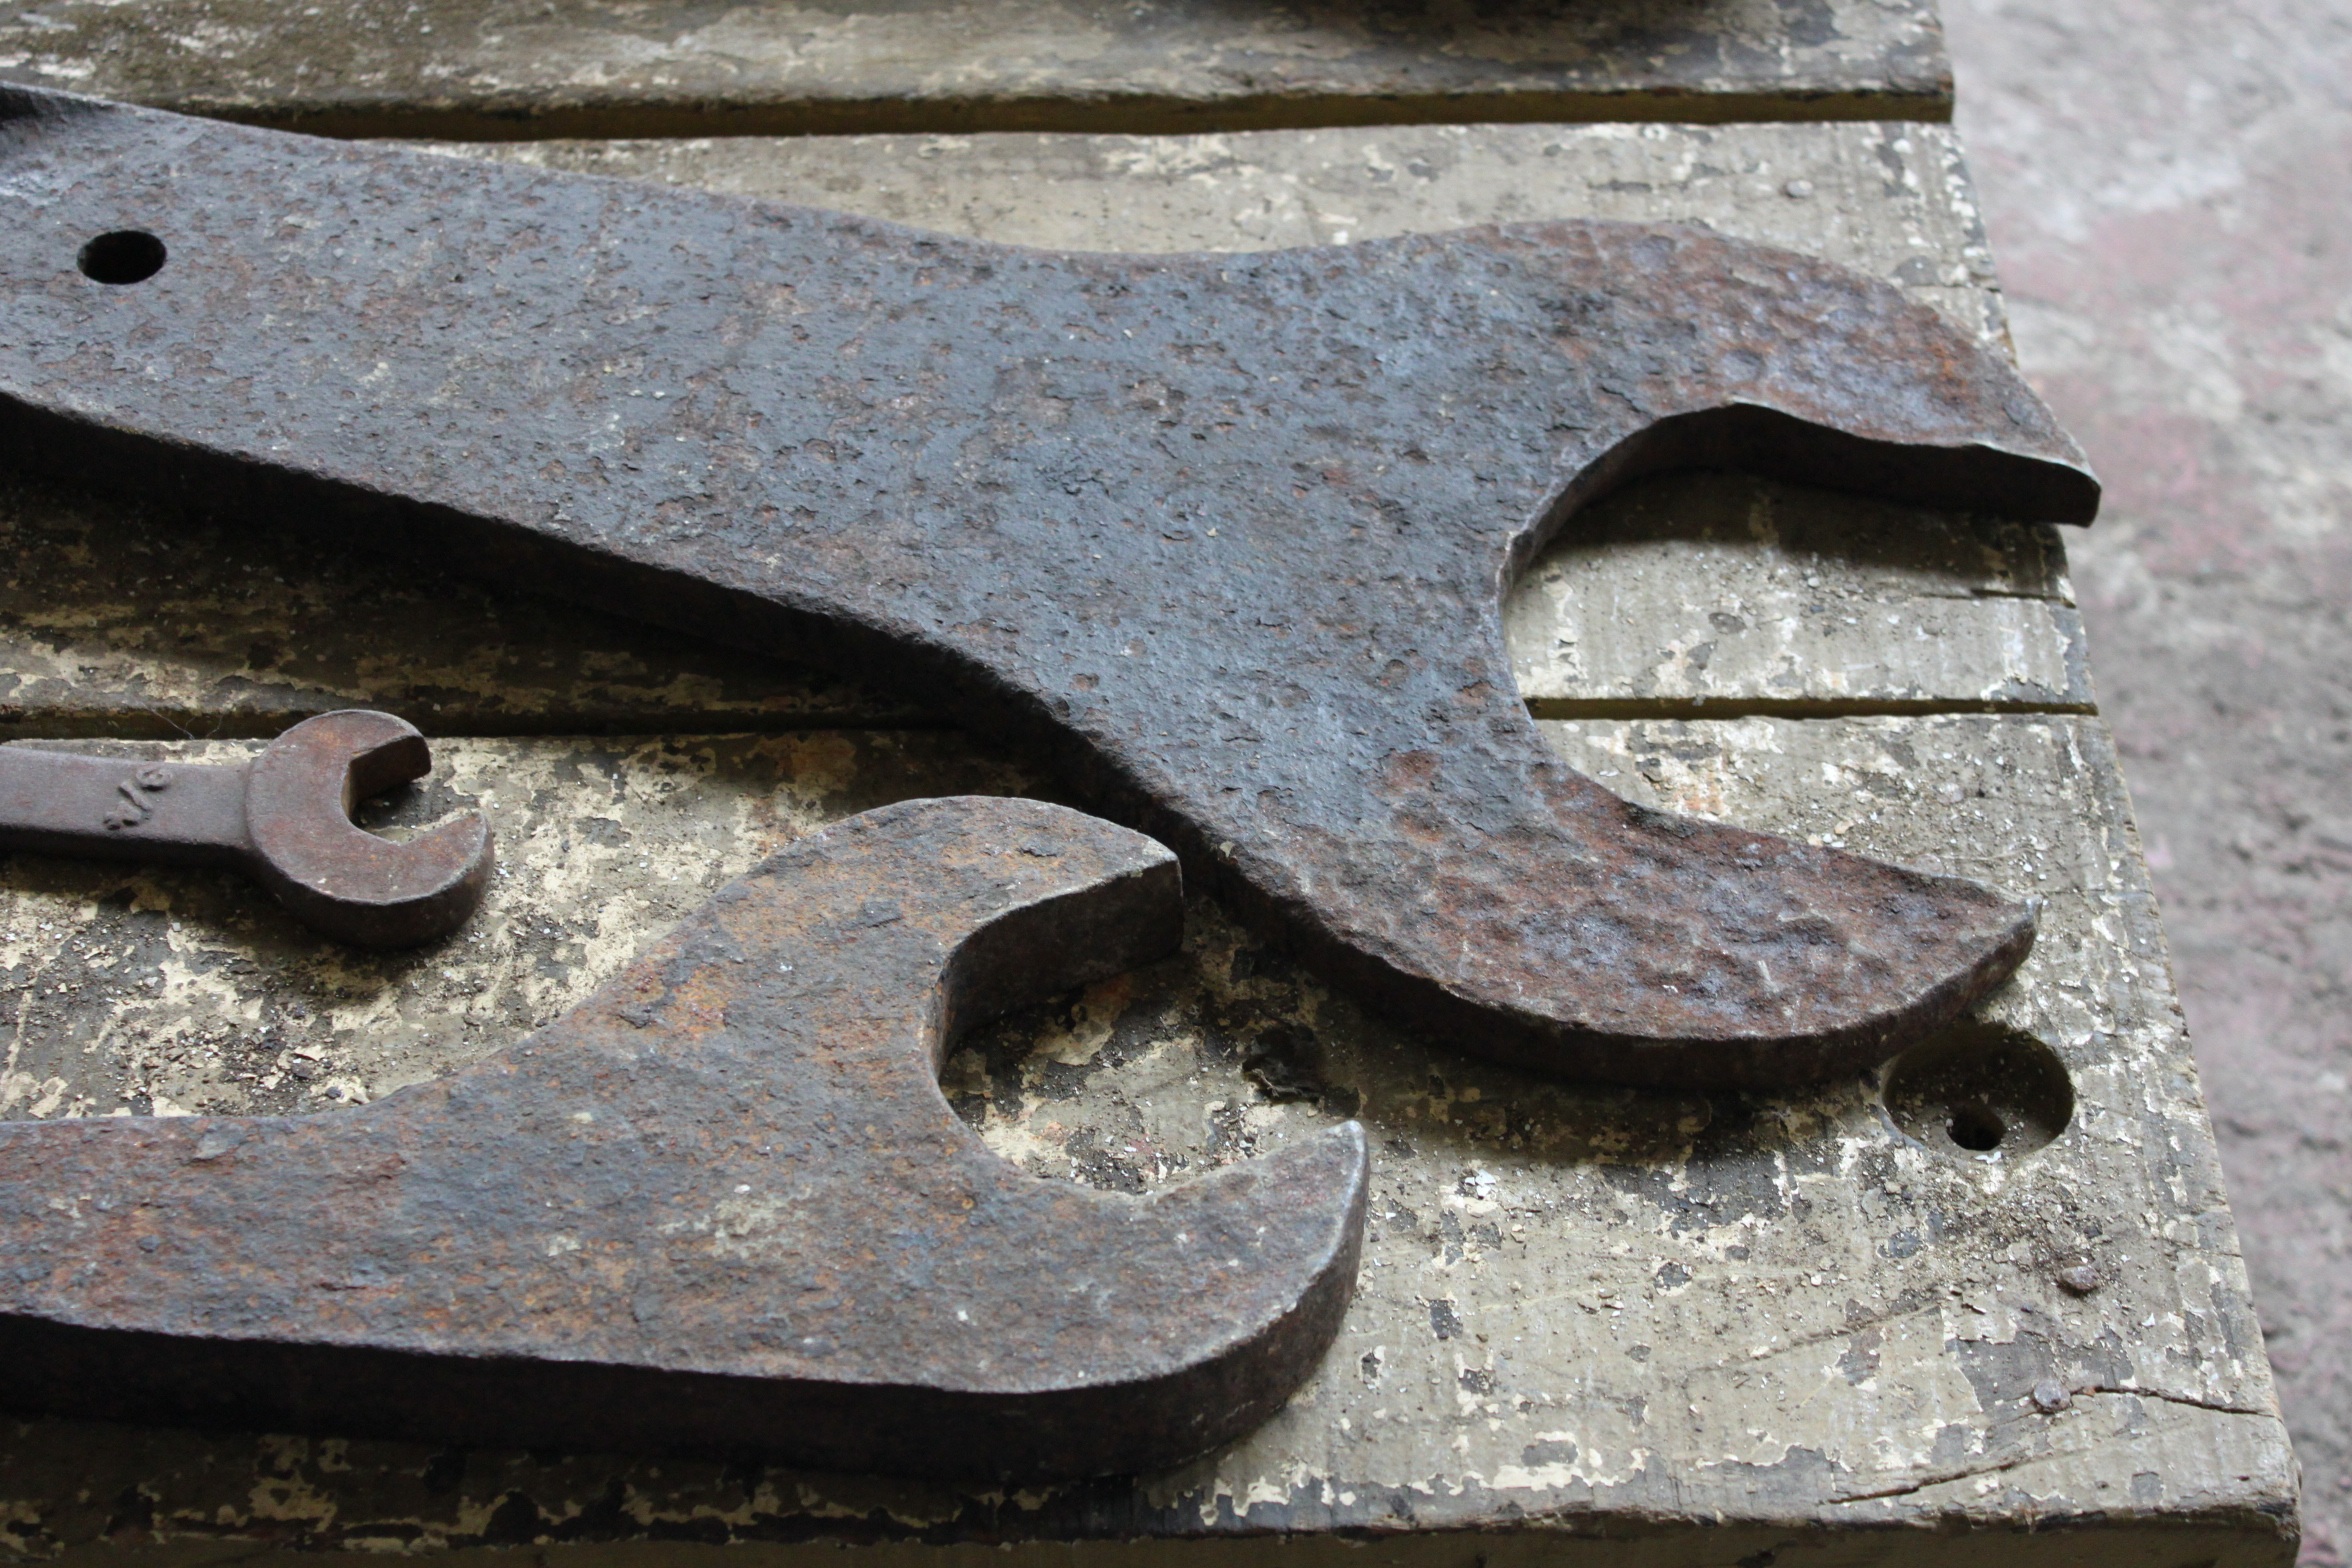
wood, old, tool, tools, keys, iron, trigger